J. McRee Elrod

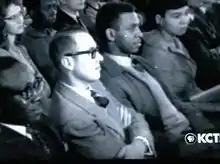

Elrod and his wife were both interested in the concept of civil disobedience to protest the unjust Jim Crow laws of the South. When boarding an interstate bus after a visit to Georgia in 1954, the young couple decided to sit in the back of the bus, in the "colored" section. The bus driver told them he could not drive the bus until they moved but they refused to change seats. Finally the driver gave up and let them stay where they were and the bus went on its way. This incident occurred before the Montgomery bus boycott and the Freedom Riders campaign.